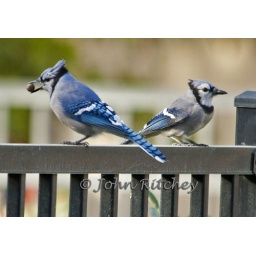
Not often do you get the male and female together in one image.